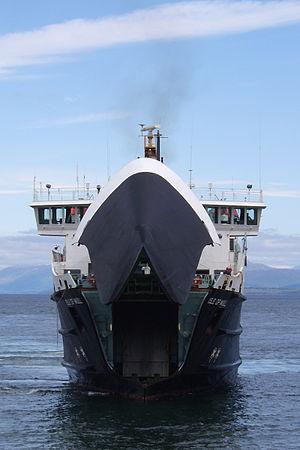
Le MV Isle of Mull est un ferry de la compagnie Caledonian MacBrayne opérant depuis Oban sur la côte ouest de l'Écosse.